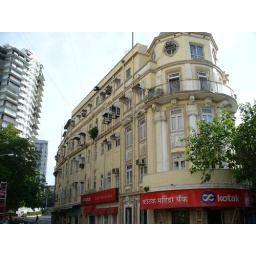
... is the road on the left. The road on the right is Nepeansea Road. I once lived in the tall building on the left. It's called Manek.